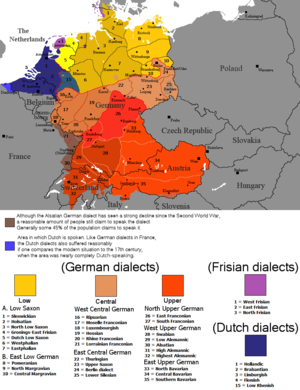
Tysk (sprog) / Dialekter
Fordelingen af folk med større kontinentale vestgermanske dialekter som modersmål.
Tysk er et vestgermansk sprog, der afleder størstedelen af sit ordforråd fra den germanske gren af den indoeuropæiske sprogfamilie. Flere tyske ord stammer fra latin og græsk, og nogle få er låneord fra fransk og engelsk. Blandt de sprog, som har mest til fælles med tysk er Afrikaans, hollandsk, engelsk, frisisk og Letzeburgsk. Ligesom flere af dem har det tyske sprog tre grammatiske køn og tre vokaler med umlaut foruden de 26 standardbogstaver i det latinske alfabet. Bogstavet ß, findes kun på tysk.